Hasle LU railway station

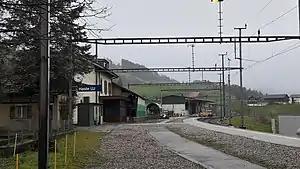
The station in 2018

Hasle LU railway station is a railway station in the municipality of Hasle, in the Swiss canton of Lucerne. It is an intermediate stop on the standard gauge Bern–Lucerne line of Swiss Federal Railways.